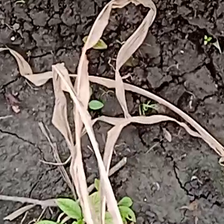
Weed species: Harali_(Cynodon_dactylon)